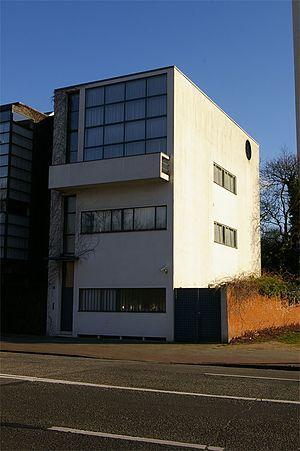
27 février : Jules Renkin prononce un discours à Bruxelles en faveur du regroupement de tous les catholiques sur le plan politique.